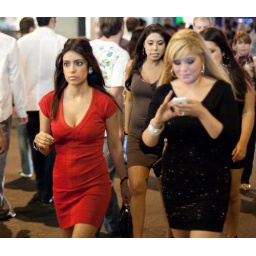
Girl in the red dress